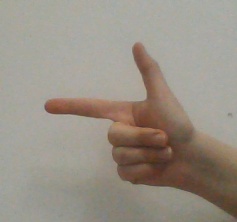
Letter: yaa